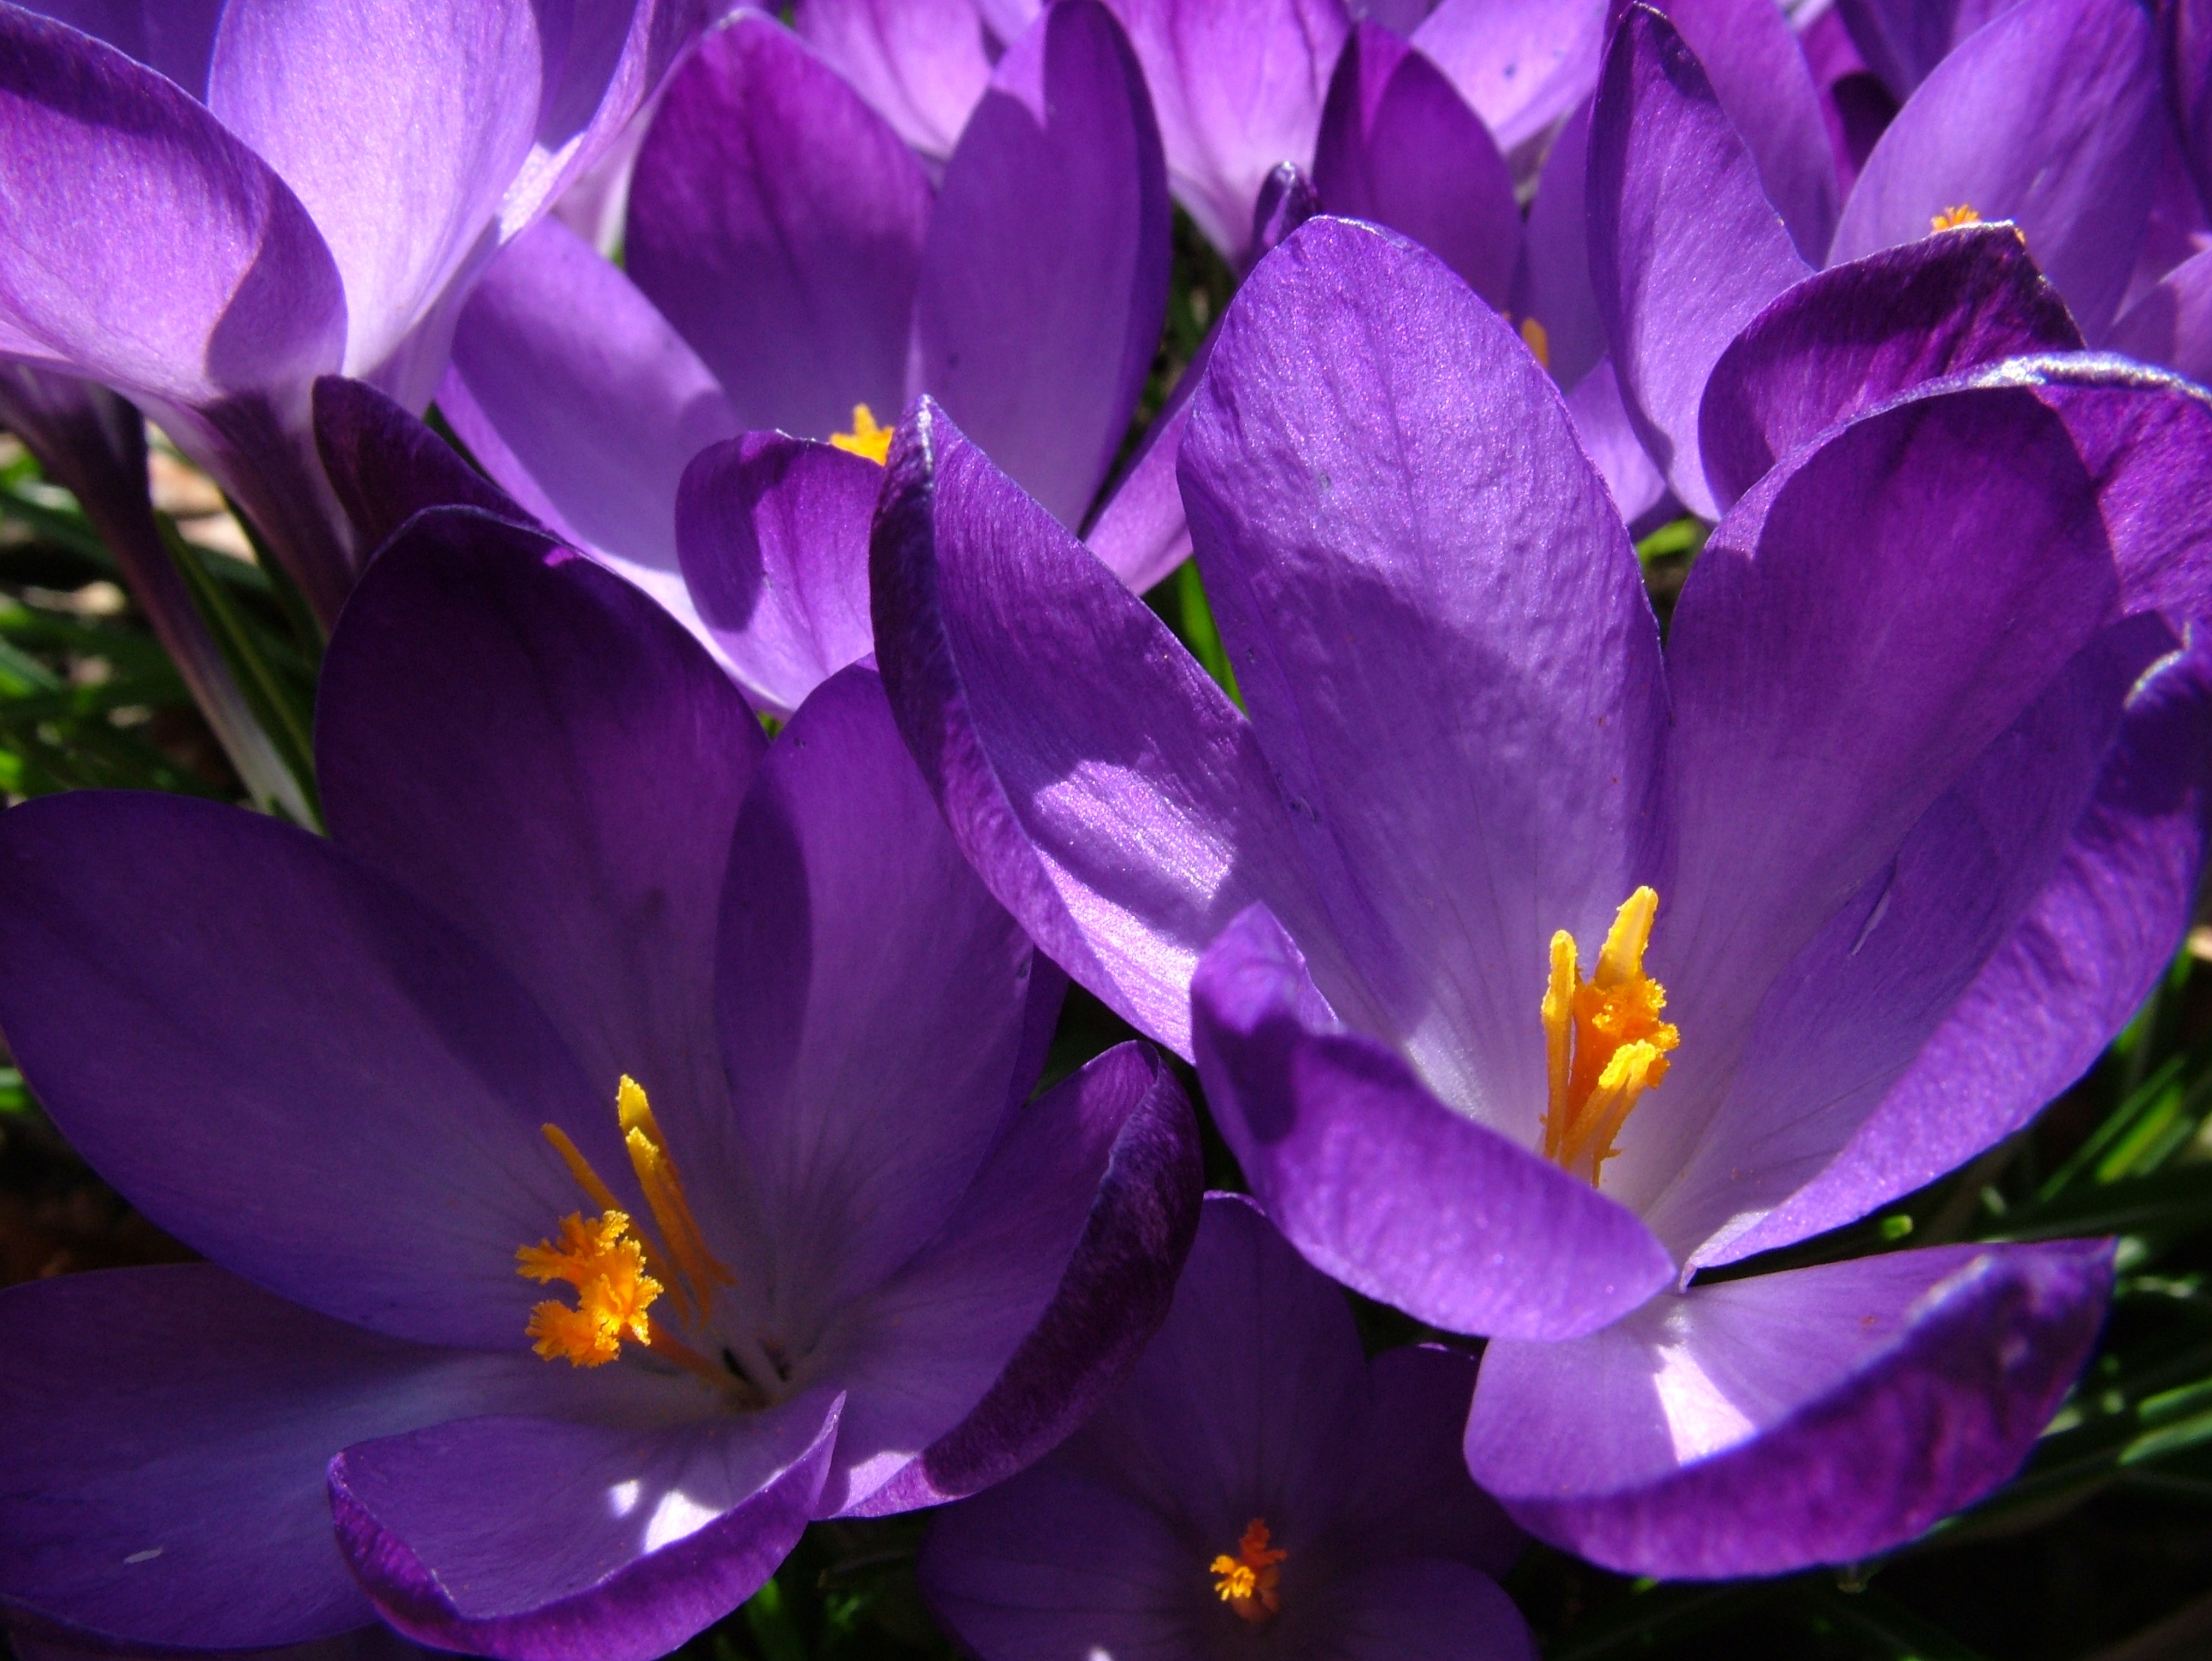
blossom, plant, flower, purple, petal, spring, flora, violet, crocus, macro photography, flowering plant, land plant, iris family